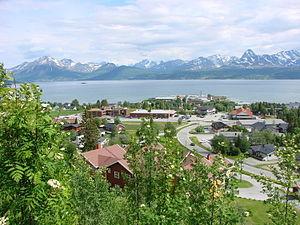
Storsteinnes est une localité du comté de Troms, en Norvège.